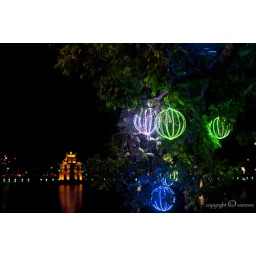
the turtle tower by night